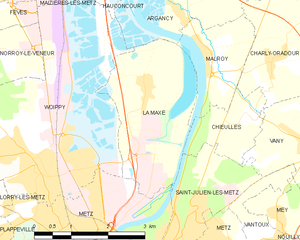
La Maxe est une commune française située dans le département de la Moselle.